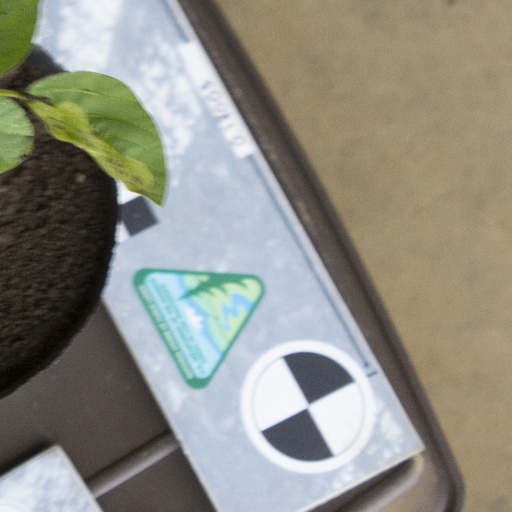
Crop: soybean